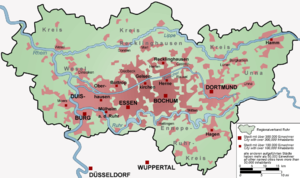
L'Allemagne est un pays à la charnière de l'Europe occidentale et de l'Europe centrale situé entre le Benelux et la France à l'ouest, la mer du Nord, le Danemark et la mer Baltique au nord, la Pologne et la République tchèque à l'est et la Suisse et l'Autriche au sud. On distingue en Allemagne plusieurs grands espaces : la grande plaine du Nord, les montagnes moyennes du centre, le plateau bavarois et la vallée du Danube au Sud. Le pays est traversé par plusieurs grands fleuves, dont le Rhin, le Danube et l'Elbe.
Ruhr 2010 est le nom du projet qui a présenté la région de la Ruhr en tant que capitale européenne de la culture en 2010. La ville d'Essen a représenté les 53 villes de la région pour les démarches de candidature. La décision a été rendue officielle par le comité de l'Union européenne le 13 novembre 2006.
La région de la Ruhr est une aire urbaine dense de l'Ouest de l'Allemagne et le premier bassin industriel d'Europe de l'Ouest. Elle regroupe plusieurs grandes villes qui forment une conurbation de 5 203 100 d'habitants, soit la première d'Allemagne et la sixième européenne par le nombre d'habitants. Elle s'étend sur 3 484 km² ou 4 435 km² selon les sources.